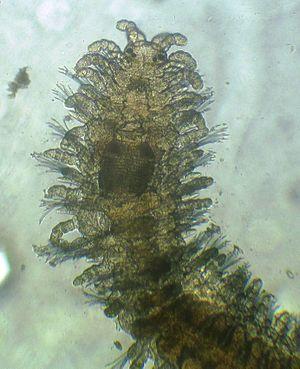
Les Syllidae sont une famille de vers marins polychètes.